Orientalism

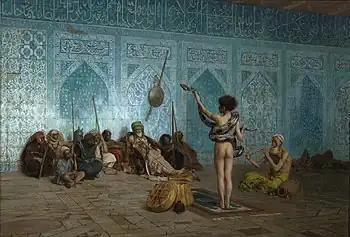
Jean-Léon Gérôme, "The Snake Charmer", . Clark Art Institute.

In art history, literature, and cultural studies, Orientalism is the imitation or depiction of aspects of the Eastern world (or "Orient") by writers, designers, and artists from the Western world. Orientalist painting, particularly of the Middle East, was one of the many specialties of 19th-century academic art, and Western literature was influenced by a similar interest in Oriental themes.